Ferdinand N. Kahler

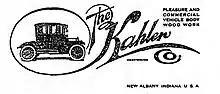
The Kahler Co. Inc. letterhead, The Courier Journal, April 22, 1917

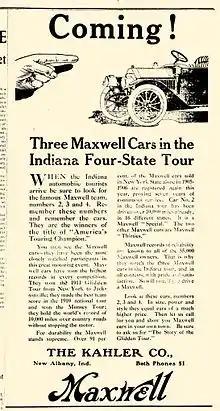
In July 1912, Ferdinand N. Kahler placed this newspaper advertisement stating the public could visit The Kahler Co. factory and see three Maxwell automobile models that were touring the nation as part of that manufacturer's "Indiana Four State Tour".

In 1909 it was reported "The Kahler Co. at Pearl and Oak streets, New Albany, will be operated at its fullest capacity for the next eighteen months, having received a contract from an Eastern automobile factory for a large number of automobile beds". The article claimed thirty men were working 13-hour days to fill the order.